Voortrekker Monument

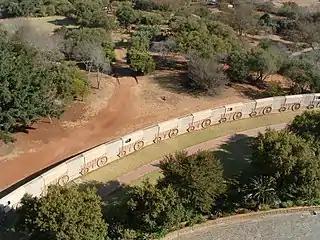
The wagon laager wall features 64 wagons

The main entrance of the building leads into the domed Hall of Heroes. This massive space, flanked by four huge arched windows made from yellow Belgian glass, contains the unique marble Historical Frieze which is an intrinsic part of the design of the monument. It is the biggest marble frieze in the world. The frieze consists of 27 bas-relief panels depicting the history of the Great Trek, but incorporating references to everyday life, work methods and religious beliefs of the Voortrekkers. The set of panels illustrates key historical scenes starting from the first voortrekkers of 1835, up to the signing of the Sand River Convention in 1852. In the centre of the floor of the Hall of Heroes is a large circular opening through which the Cenotaph in the Cenotaph Hall can be viewed.